Giovanni Antonio Amadeo

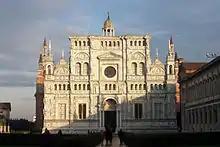
Certosa di Pavia.

Amadeo was then active in the decoration of the Milan Cathedral, and carried out work on the central vault and lantern. He collaborated with Donato Bramante on the facade of Santa Maria presso San Satiro in Milan. In 1488 Amadeo was commissioned by Cardinal Ascanio Sforza, to become director of works of the new Pavia Cathedral, again with Bramante having a minor role. In 1489, he helped design and build the "Arca di San Lanfranco" for the church of that name in Pavia. In this period he worked also as Ducal engineer for Ludovico il Moro, designing fortifications at Chiavenna and Piattamale, as well as repairing of roads and bridges in Valtellina and (in the 16th century) hydraulic works; for Ludovico, he also realized a Loggia in the Ducal Palace of Vigevano, as well as some statues for the Milanese Cathedral. From 1495, Amadeo directed the works of the church of Santa Maria presso San Celso at Milan.